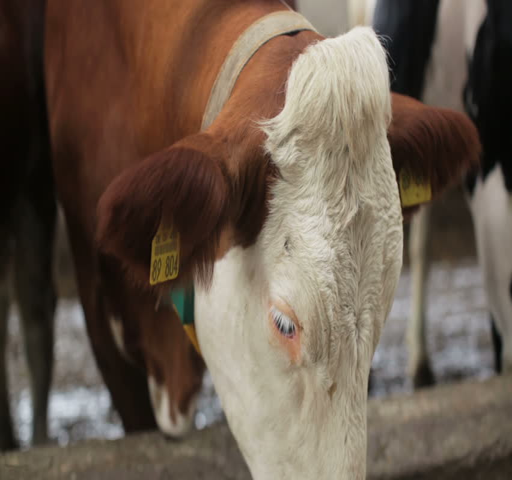
dairy cows in the stable